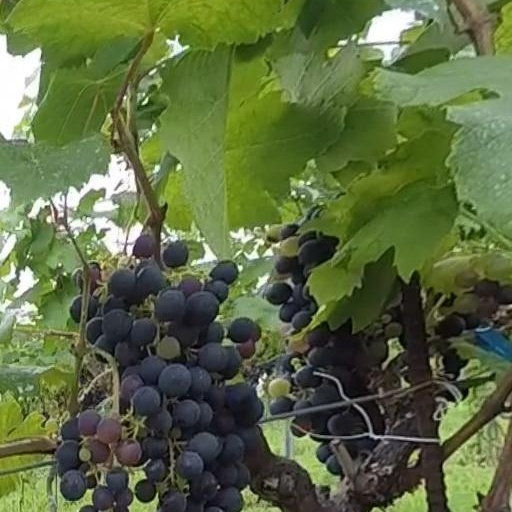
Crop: grape